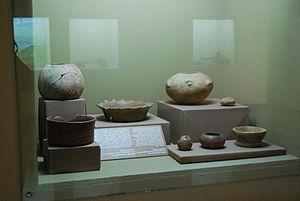
Les Mokaya désignent des cultures pre-olmèques de la région de Soconusco au Mexique et de certaines parties de l'ouest du Guatemala sur la côte Pacifique, une Culture archéologique qui a développé un certain nombre de colonies sédentaires connues de Mésoamérique.